Ming conquest of Đại Ngu

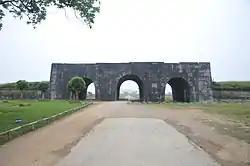
Remnants of a gate at Tay Do, the citadel of the Hồ dynasty

On 5 October 1407, the prisoners were charged with high treason by the Ming imperial court. The Yongle Emperor asked them whether they had killed the former king and had usurped the throne of the Trần royal family, but he received no answer in return. Most of the prisoners were either imprisoned or executed.